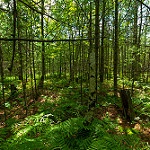
Label: forest